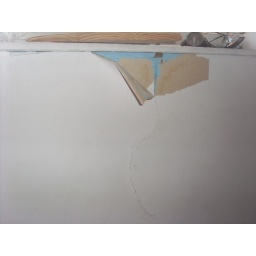
crack under the window in back bedroom